Catherine Stefani

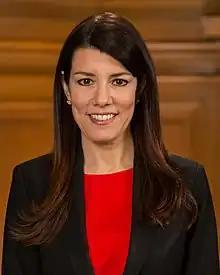
Stefani's official portrait as a Supervisor, 2018

When Mark Farrell resigned as District 2 Supervisor to become Mayor of San Francisco in January 2018, he selected Stefani as his successor. An hour after she was sworn in, Stefani formally declared her candidacy for the position in the upcoming November election and went on to win election to a full term.